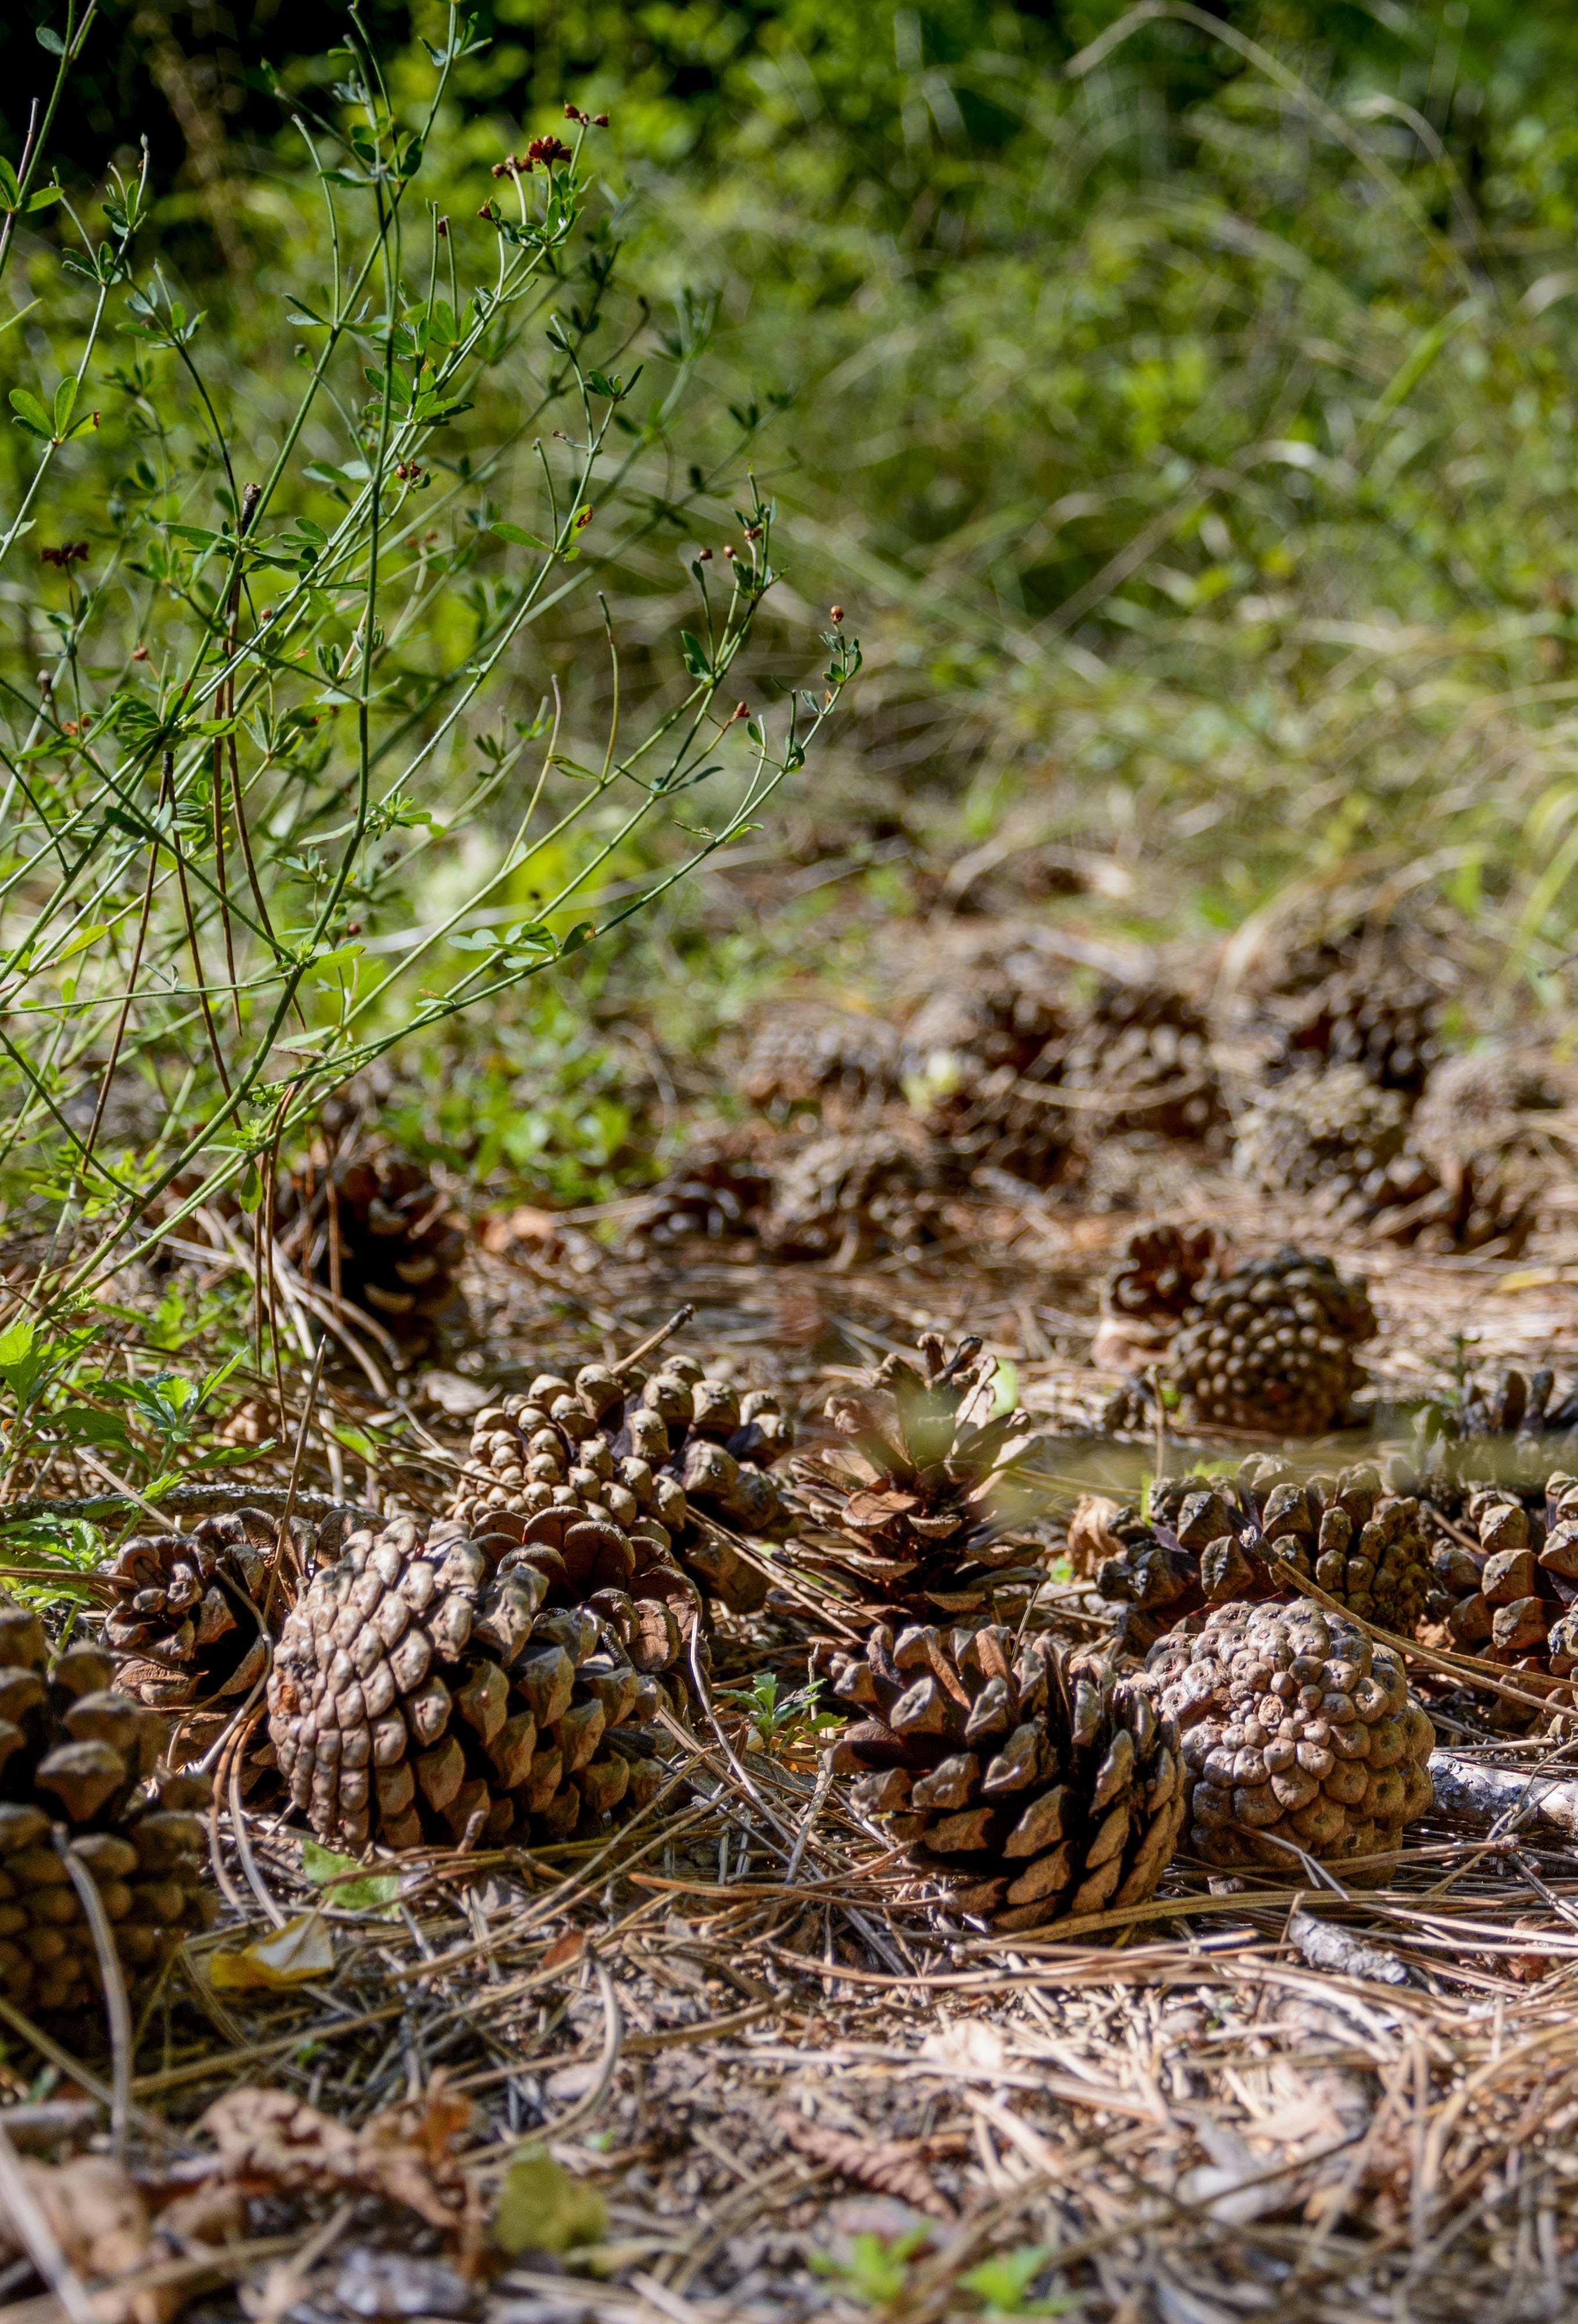
tree, nature, grass, wildlife, green, reptile, ecosystem, serpent, organism, viper, biome, pine family, fir cone, conifer cone, shrubland, plant community